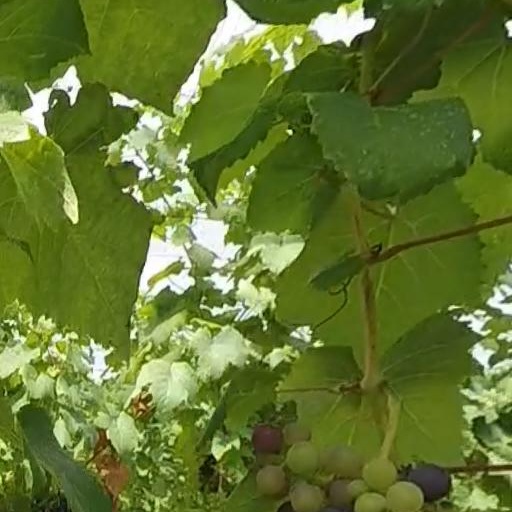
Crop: grape